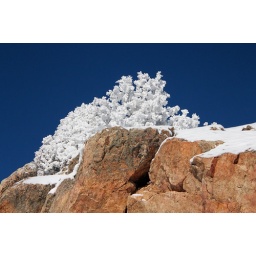
Snow covered trees on top of some rocks near the summit of Flagstaff mountain in Boulder, CO